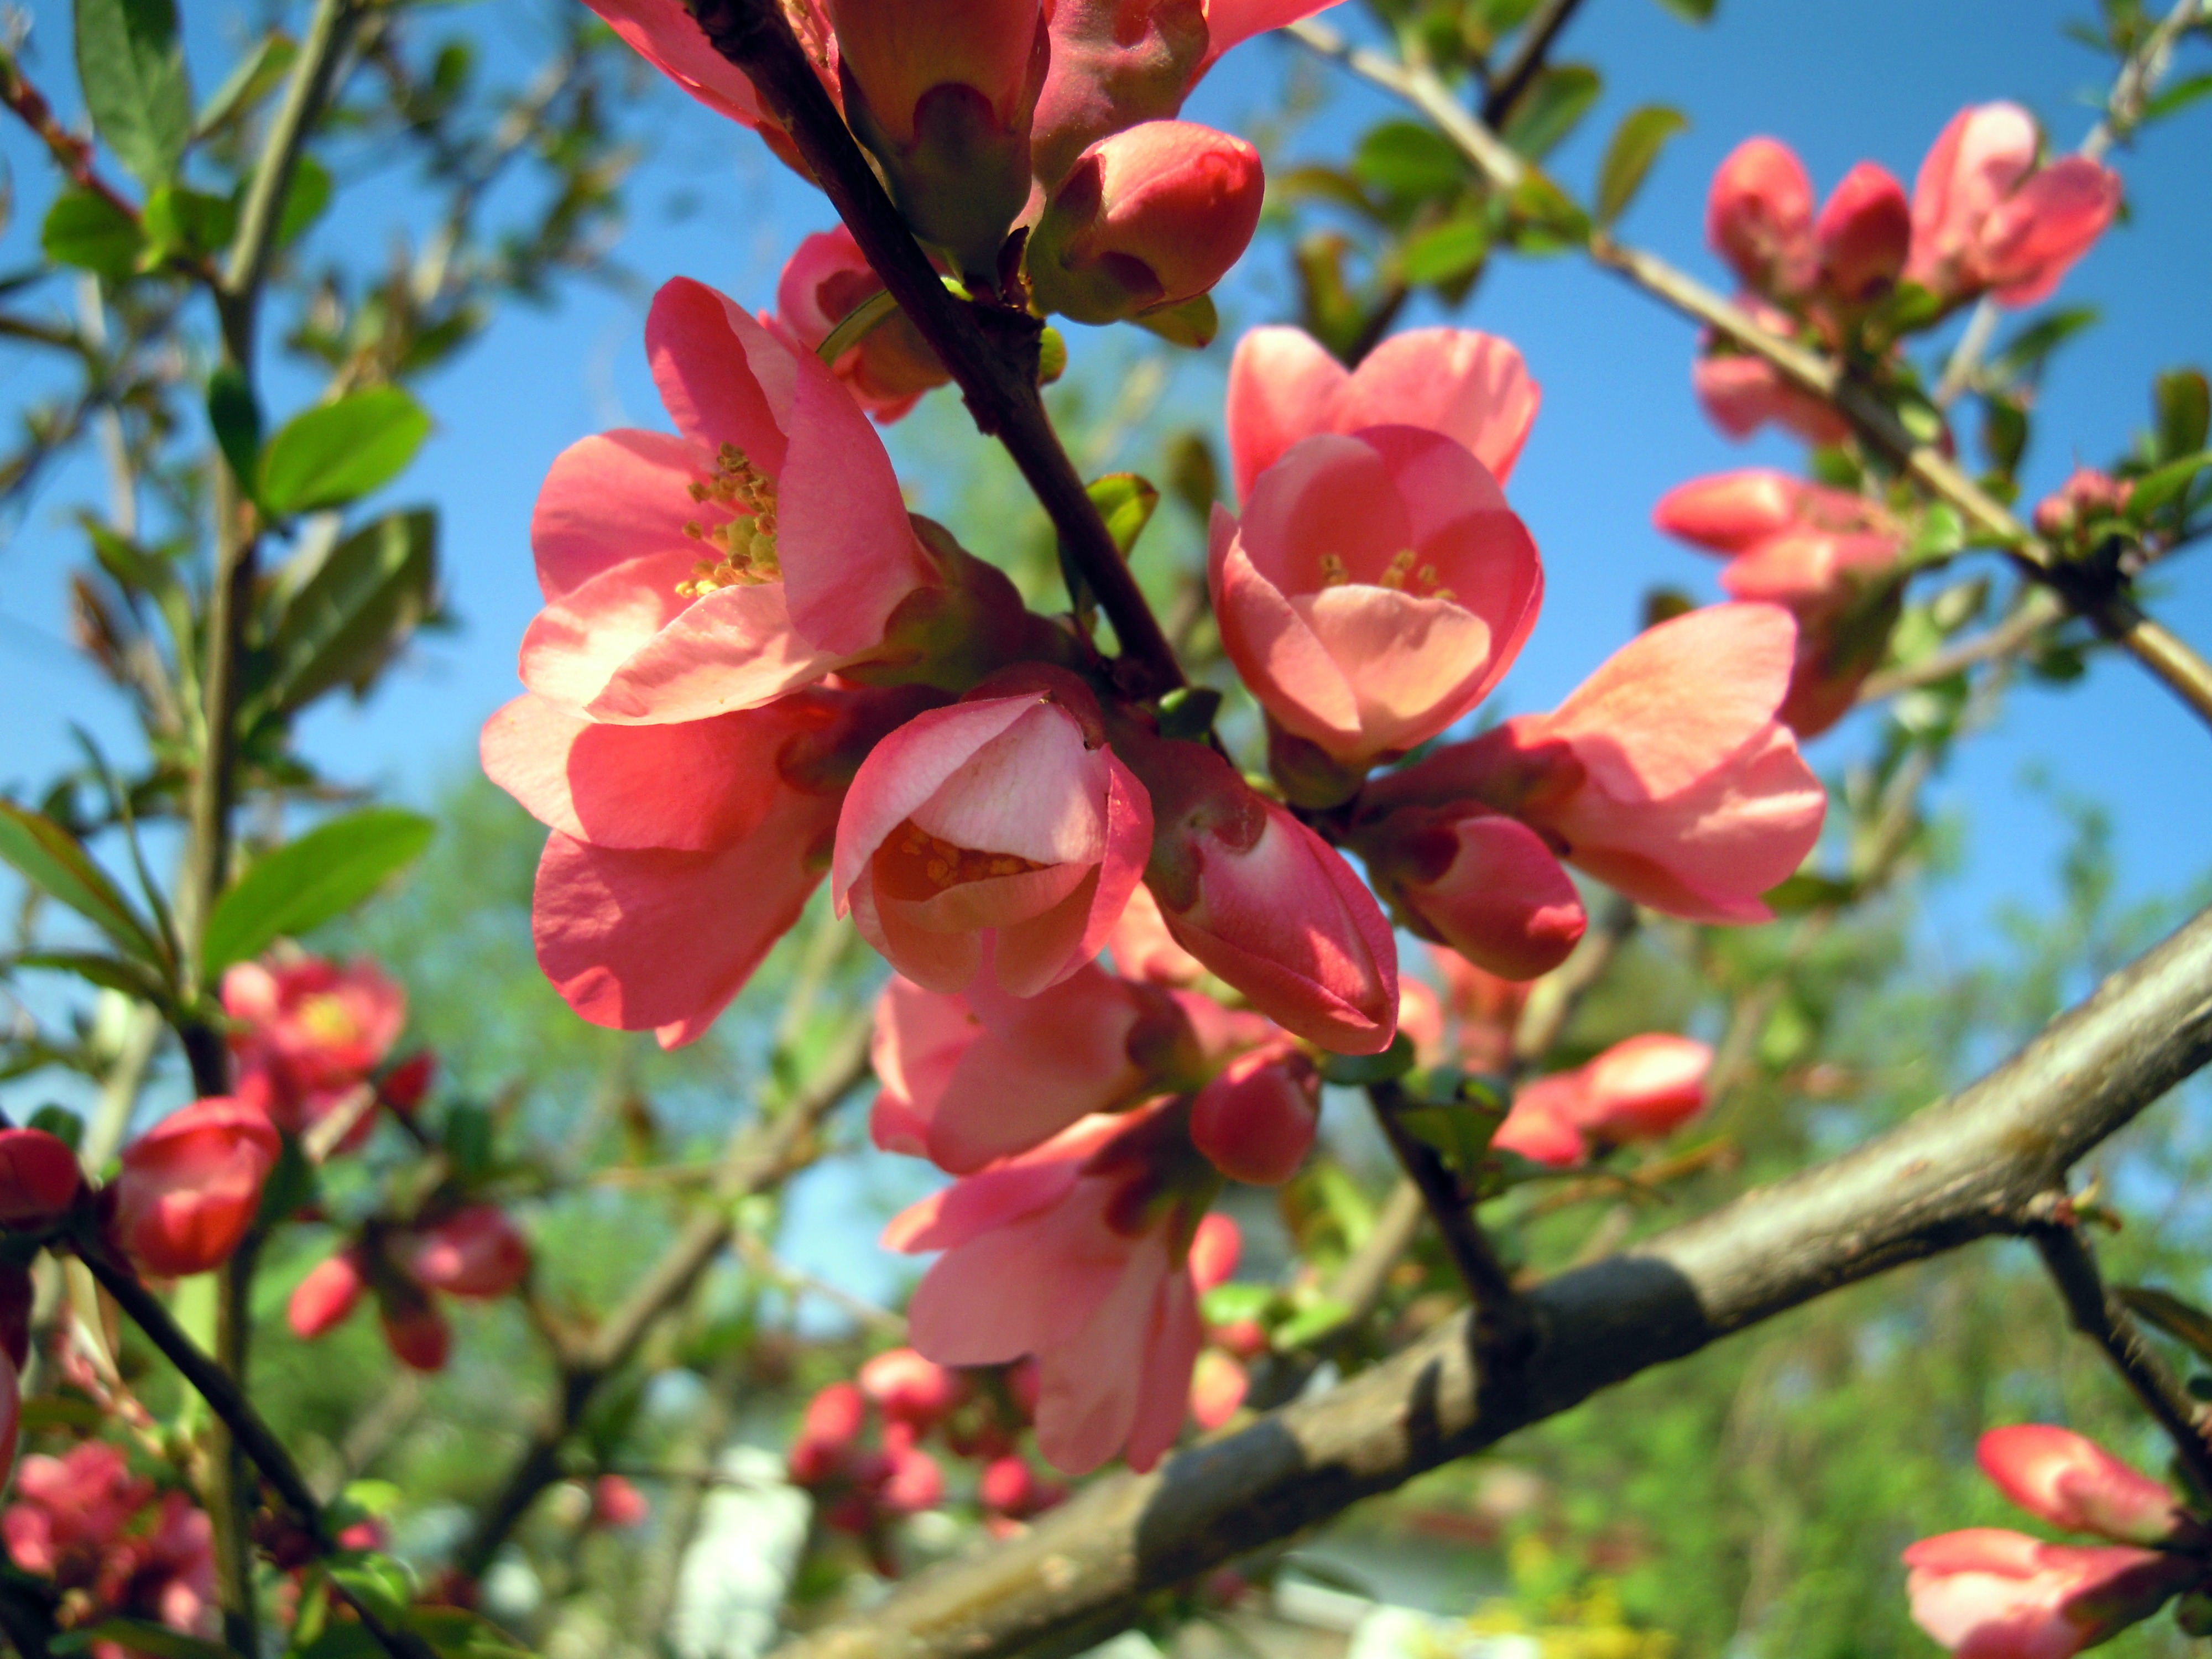
tree, nature, branch, blossom, plant, leaf, flower, bloom, spring, produce, botany, flora, shrub, flowering plant, rose family, ornamental quince, land plant